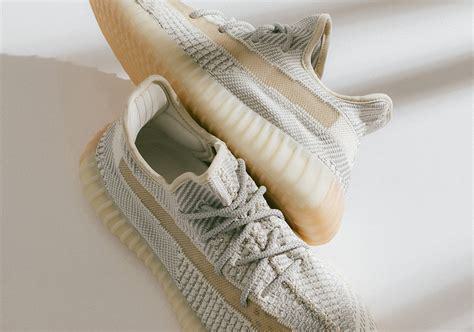
Brand: Adidas
Model: Yeezy Boost 350 V2